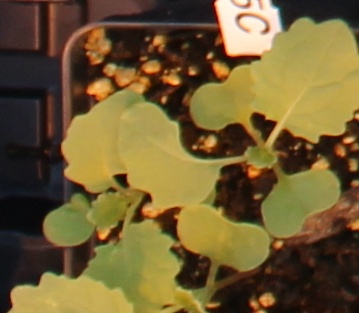
Label: Canola